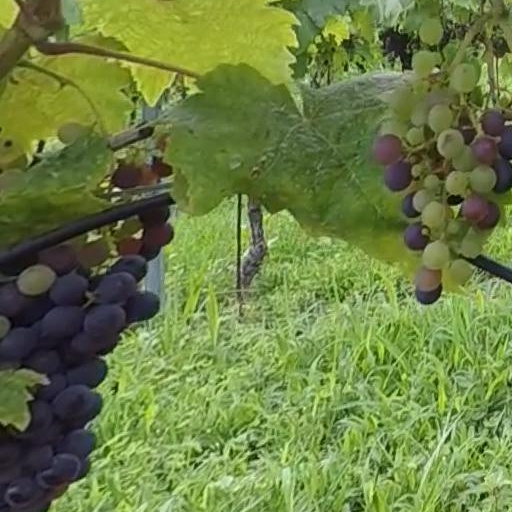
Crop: grape